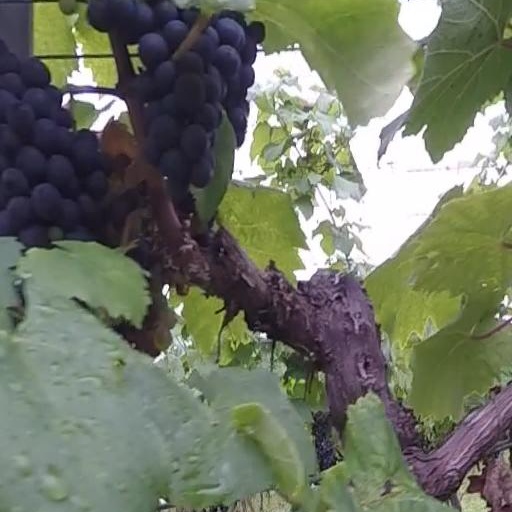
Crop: grape